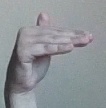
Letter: khaa